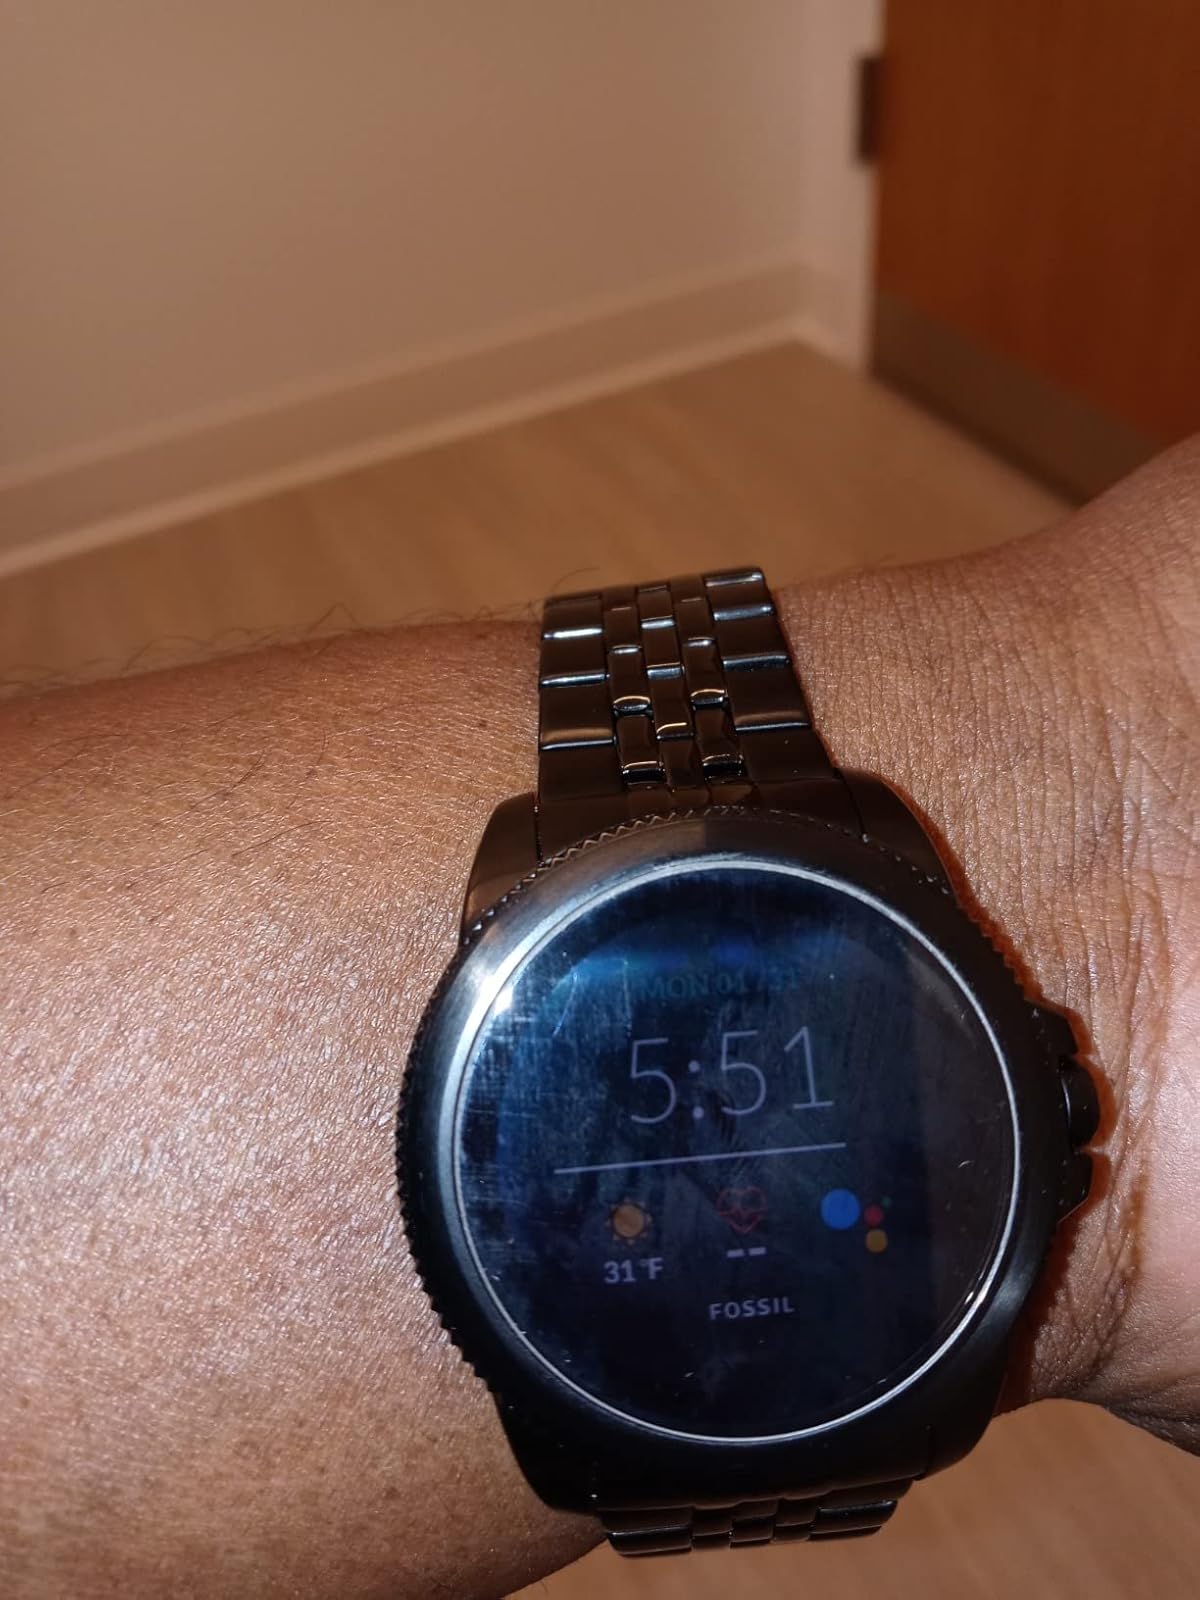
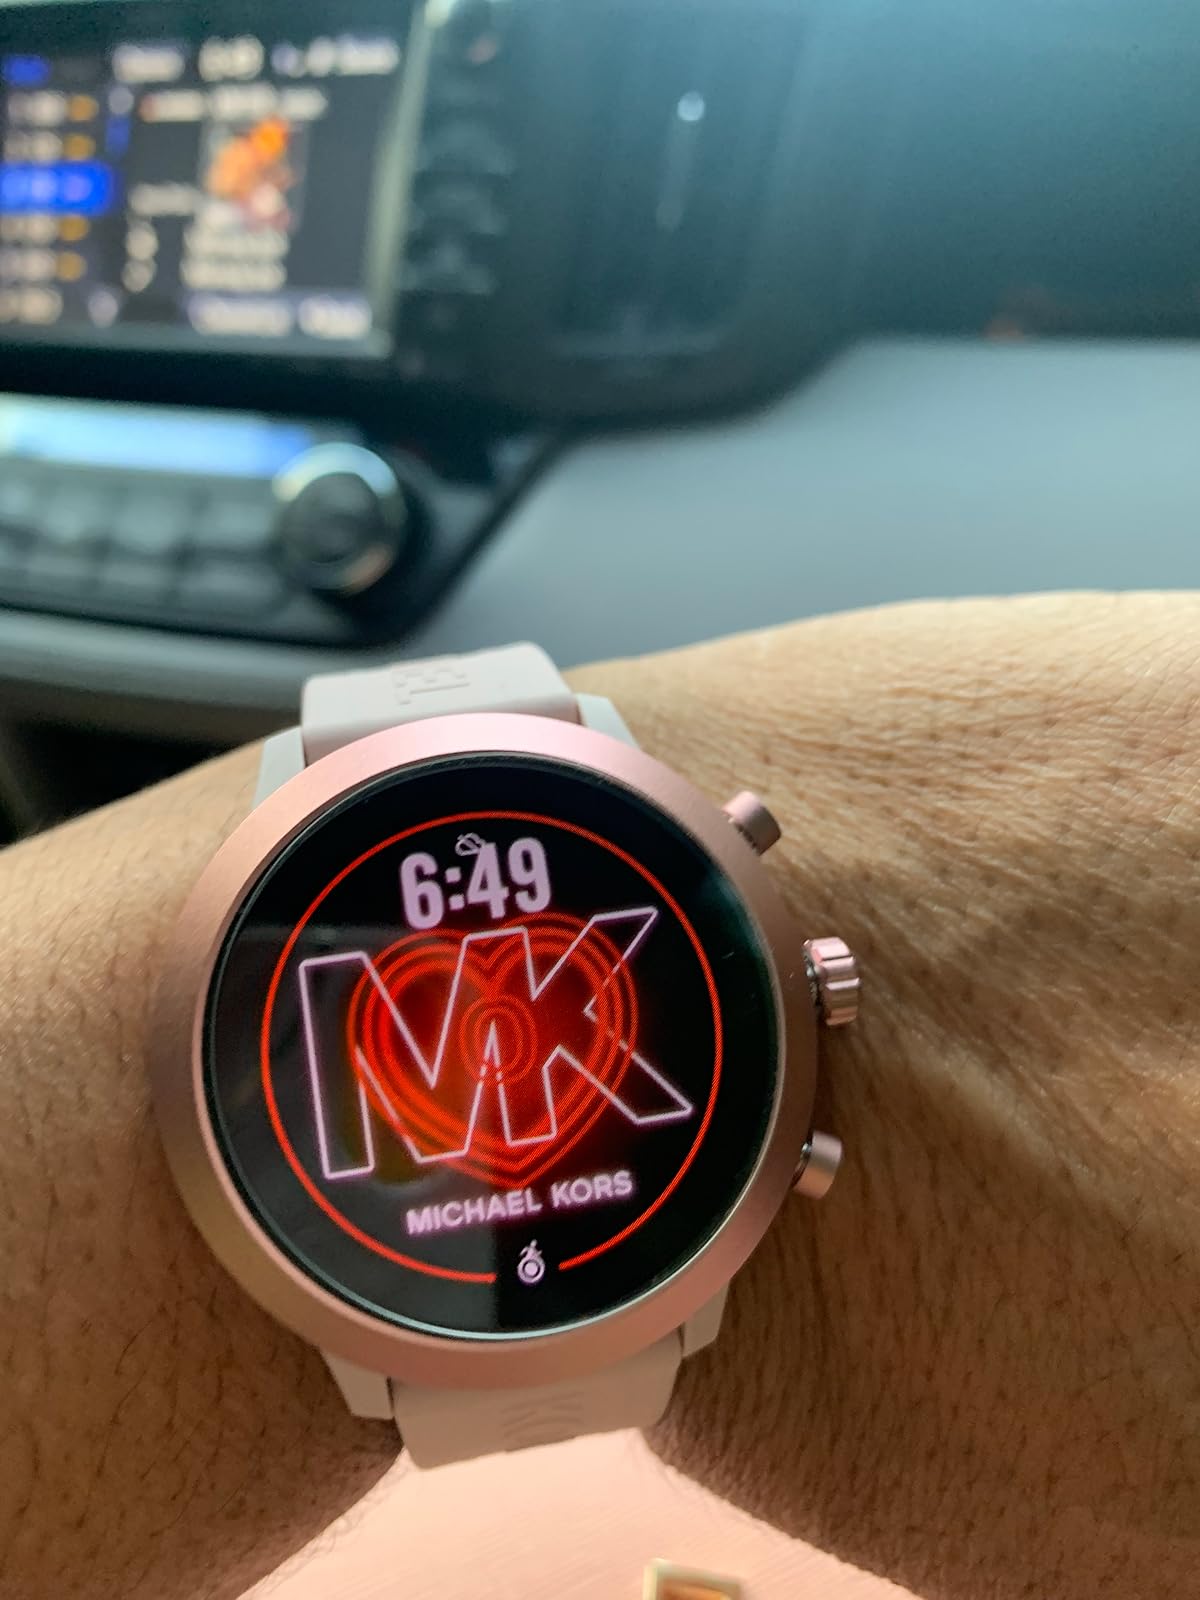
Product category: smartwatch
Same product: no